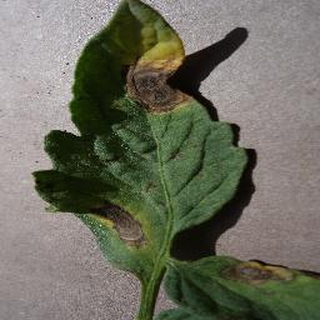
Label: tomato_early_blight